Dot-backed antbird

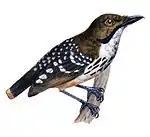
Illustration by Comte Francis de Castelnau, 1856

The dot-backed antbird is monotypic. It shares genus "Hylophylax" with the spotted antbird ("H. naevioides") and spot-backed antbird ("H. naevius"). The population in central Brazil south of the Amazon is sometimes treated as subspecies "H. p. subochraceous".